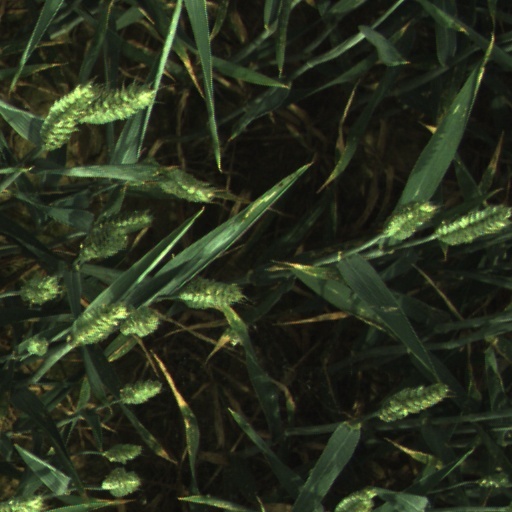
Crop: wheat